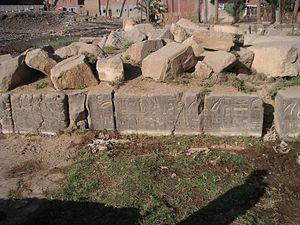
Mérenptah est le quatrième pharaon de la XIXᵉ dynastie.
Le temple de Ptah situé à Memphis est le principal temple égyptien voué au culte de Ptah. Il portait le nom d'Hout-ka-Ptah, ce qui signifie en égyptien ancien, le Château du Ka de Ptah. Ce temple occupait la majeure partie de l'enceinte principale de la cité.